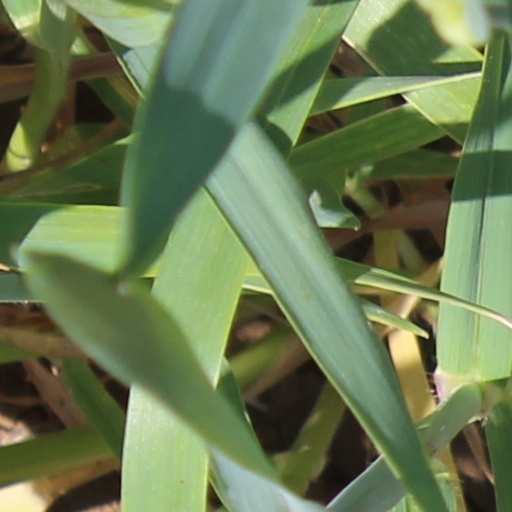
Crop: wheat